Alfonso Arana

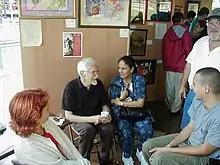
Alfonso Arana during one of his last public appearances.

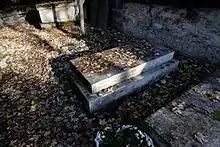
The tomb of Alfonso Arana in Père-Lachaise Cemetery.

Alfonso Meléndez Arana (March 31, 1927–November 18, 2005) was a painter of Mexican and Puerto Rican ancestry who was born in New York City. As a young man, Arana studied art in Mexico at the Atelier de Jose Bardasano, at the Manhattan School of Arts in New York, the Académie Julian and L'Ecole des Beaux-Arts of Paris, and did post graduate work at the American University in Washington, D.C.